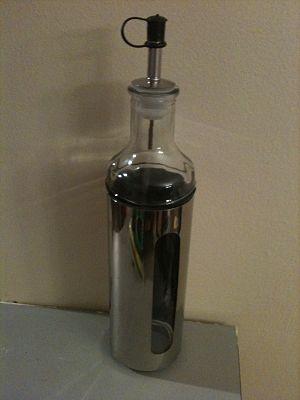
Creuset vinaigre